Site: brandenburg
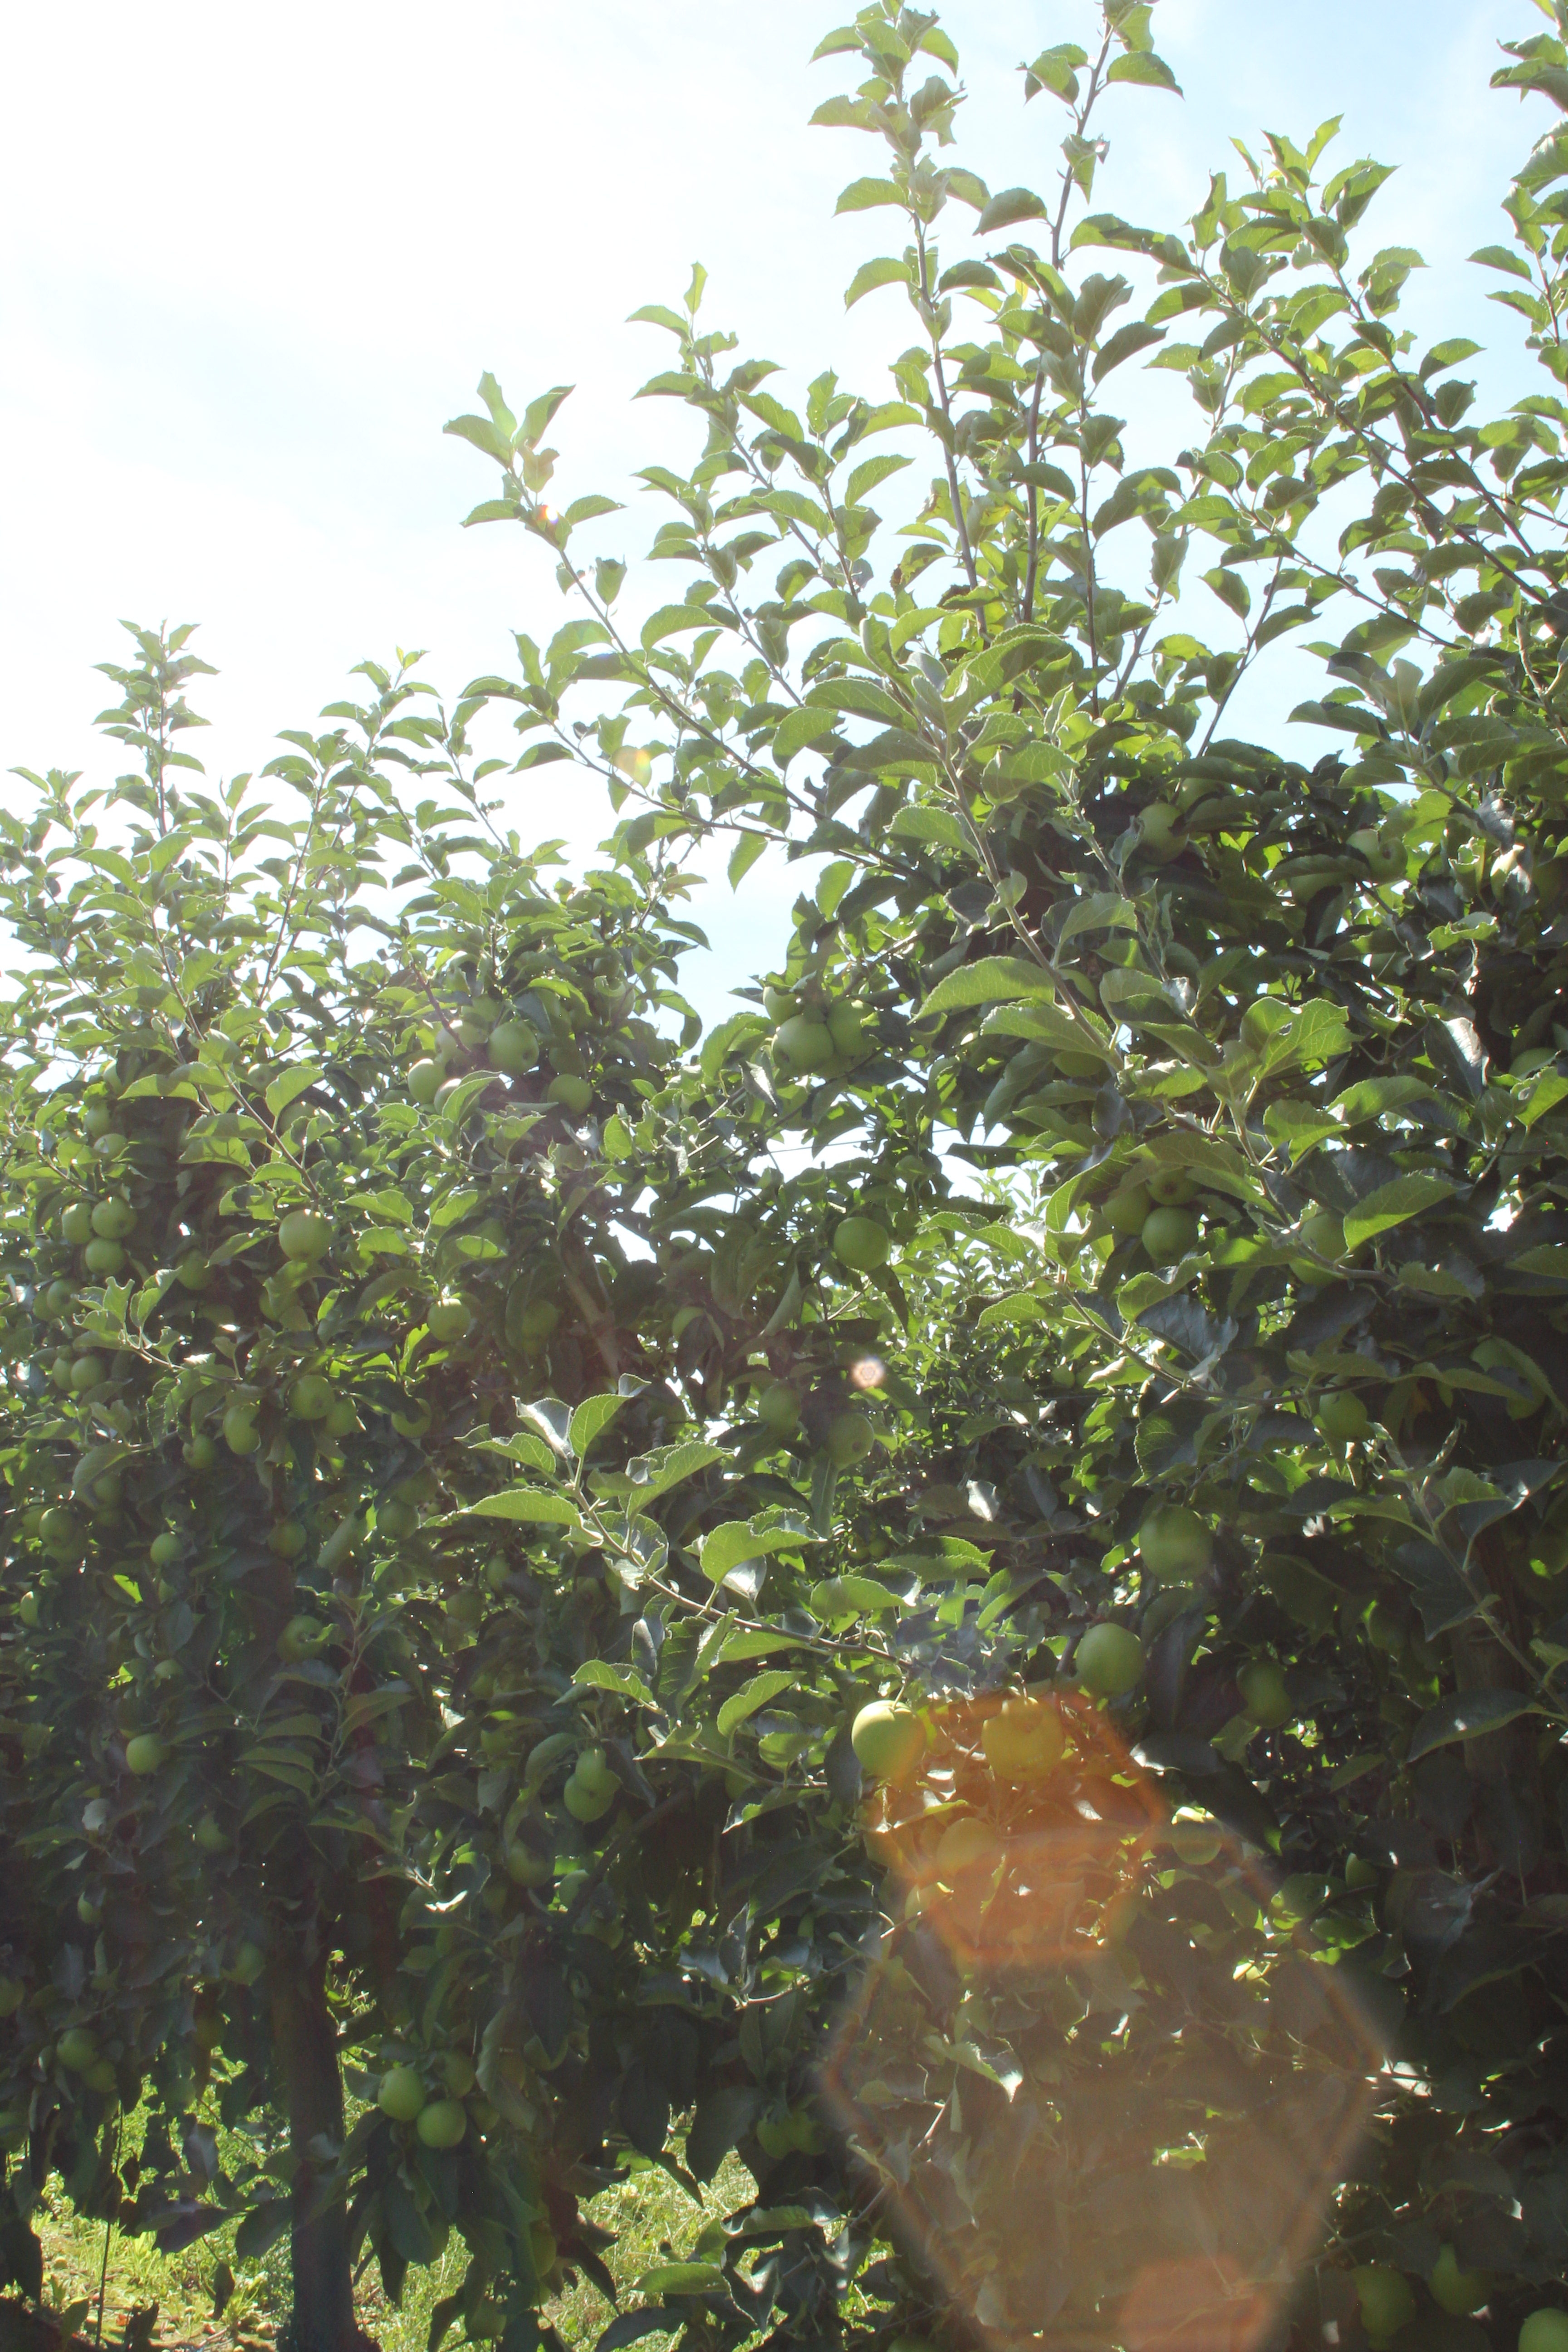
Growth stage (BBCH 77): Development of fruit